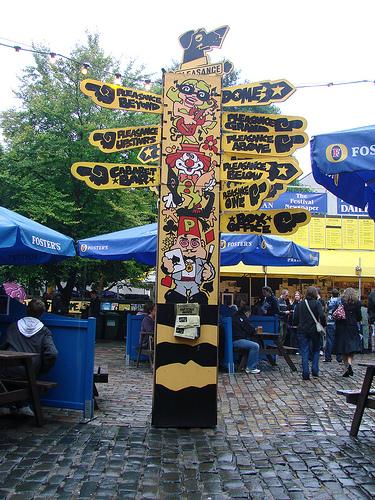
Weather: rain or strom